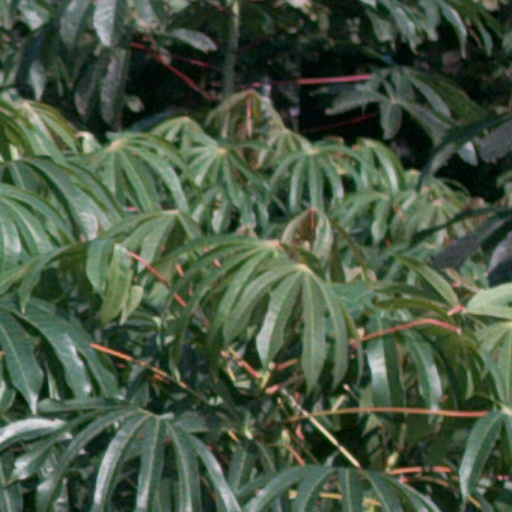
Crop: cassava